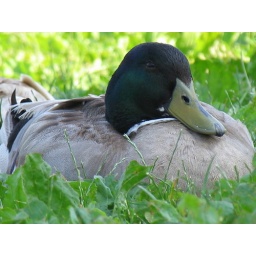
Most of the ducks were out of the water and sitting in the shade this was unedited other than a crop